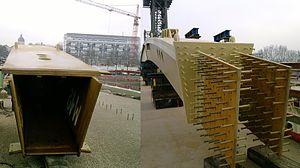
Coupe de l'arche métallique et vue sur la platine de liaison acier/béton du pont Confluence sur la Maine à Angers (49, France))
Le pont Confluences est un pont en arc à tablier intermédiaire franchissant la Maine à Angers, dans le département de Maine-et-Loire et la région des Pays de la Loire en France. Il s'agit du huitième pont de cette ville, situé entre le pont Jean Moulin et le pont de la Haute-Chaîne. Ce franchissement est réservé à la première ligne de tramway ainsi qu'aux modes de transports doux, à savoir vélos et piétons, et en cas de nécessité, aux véhicules d’urgences.